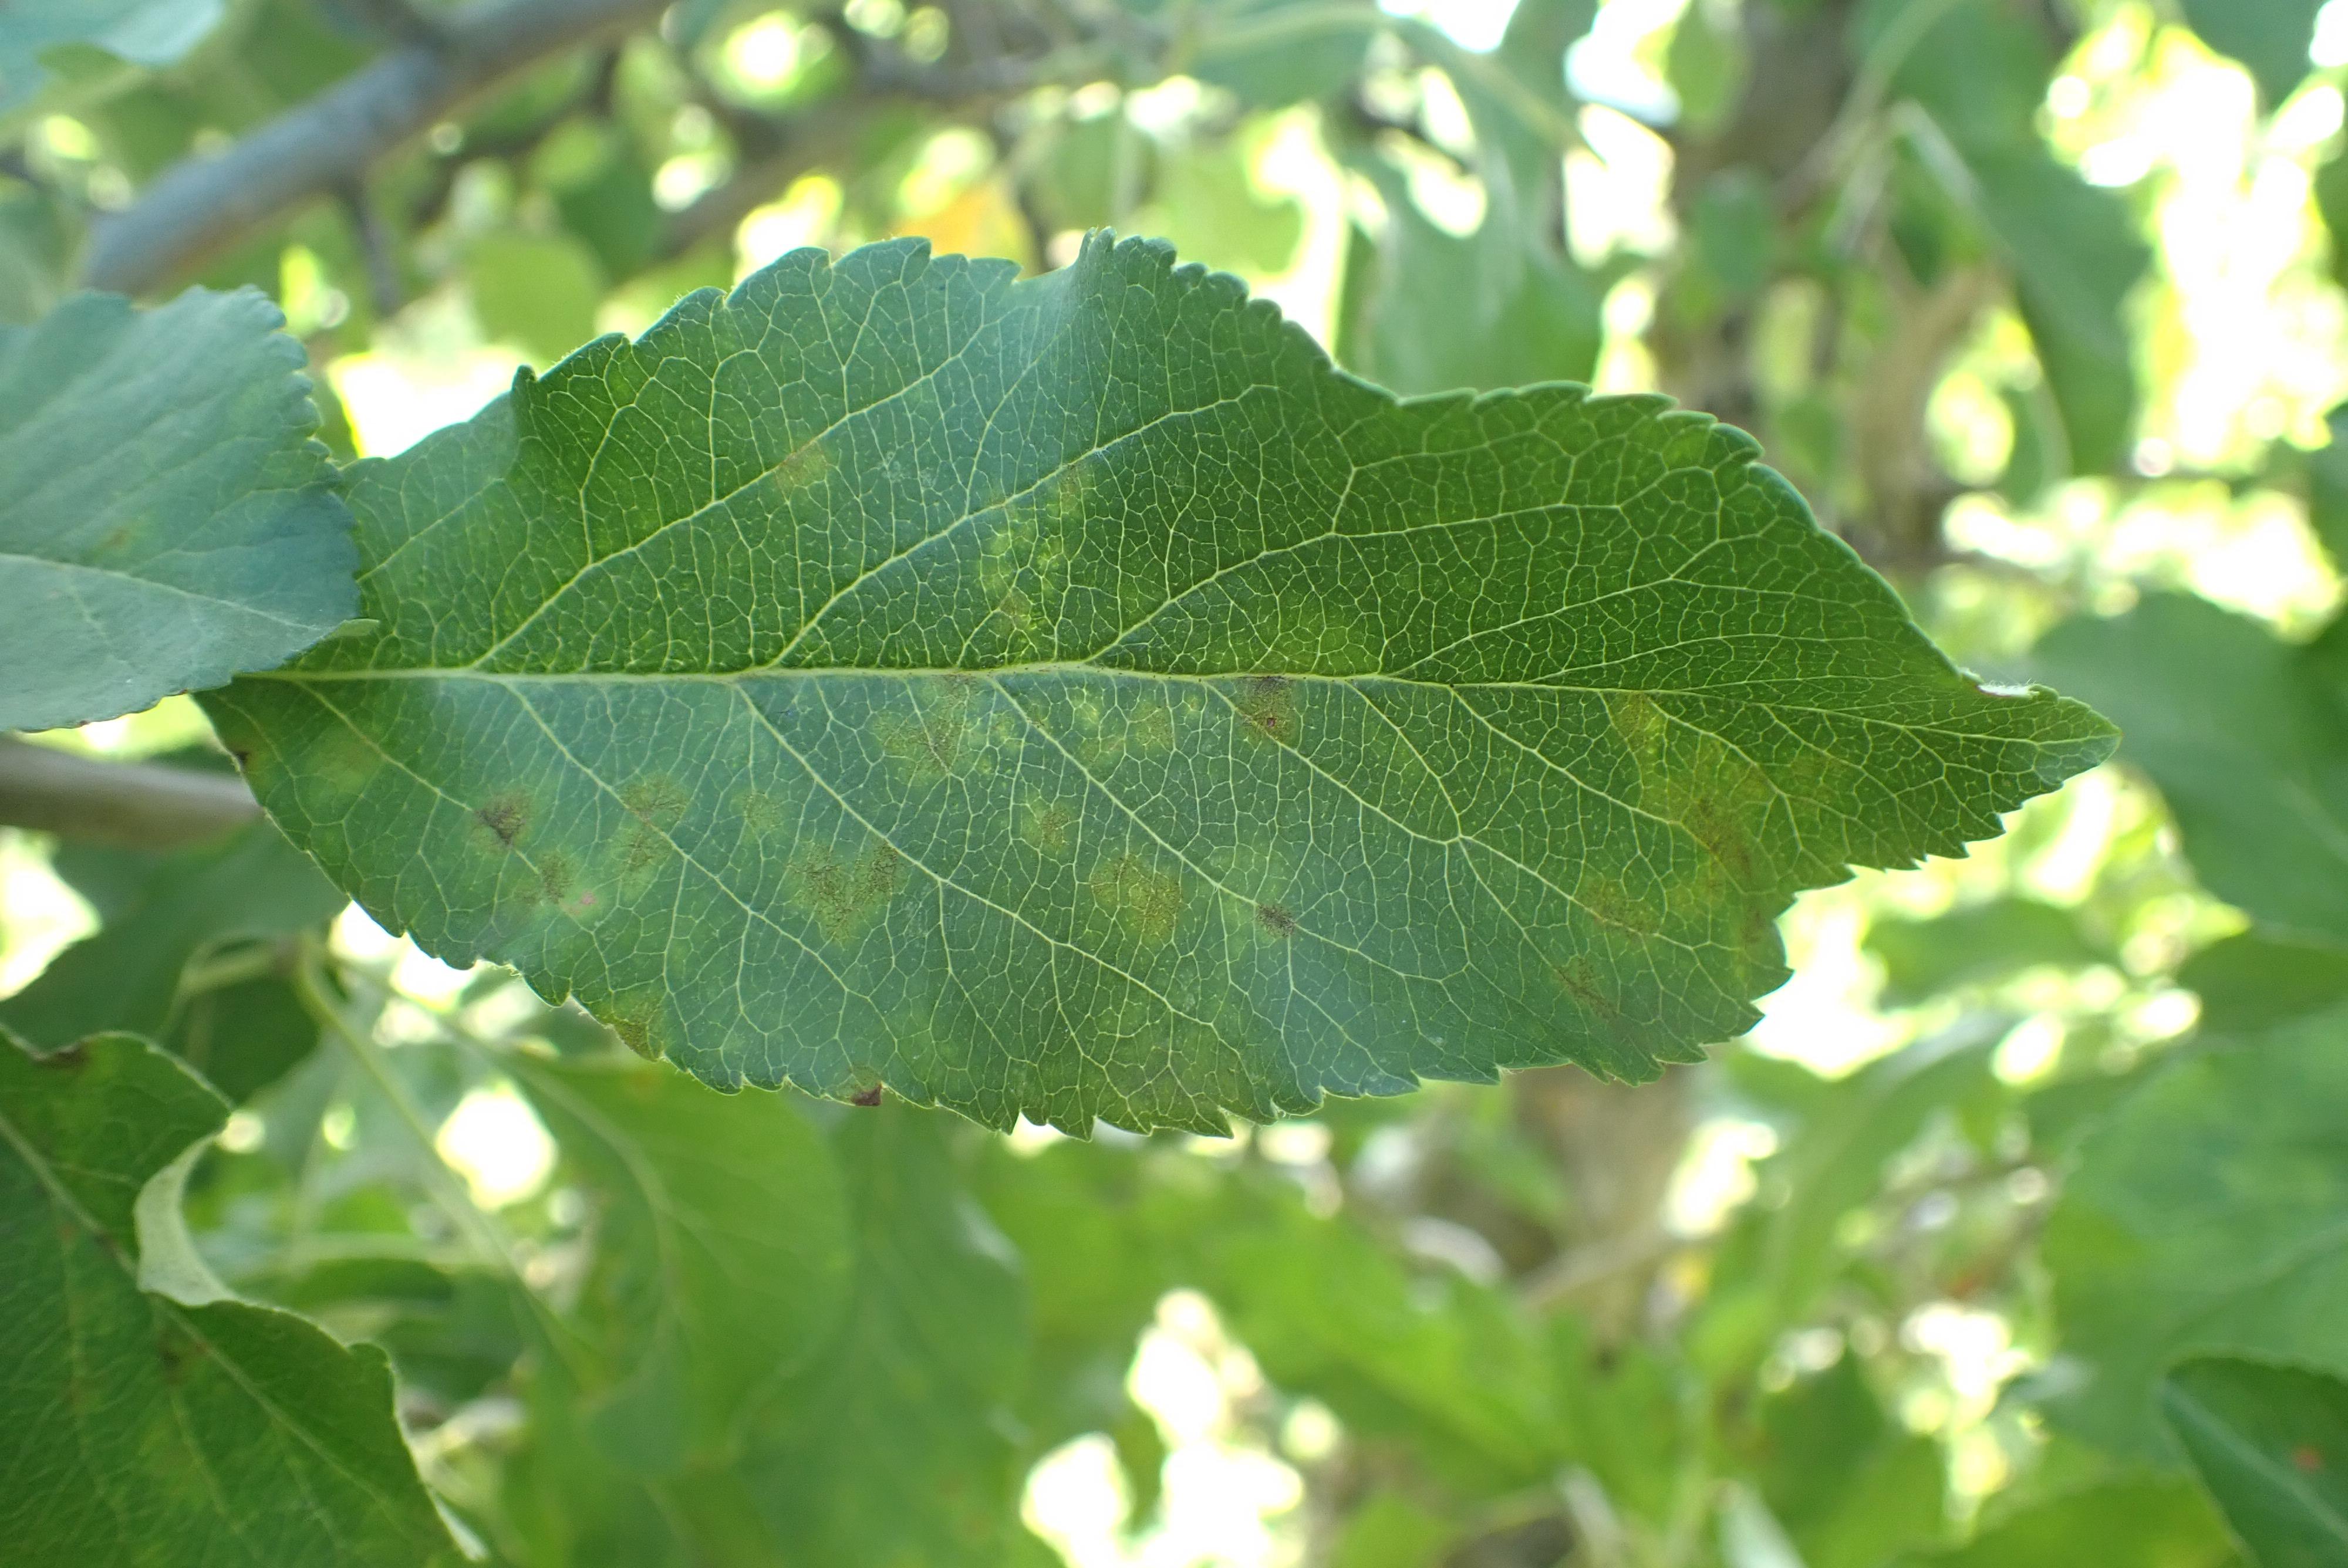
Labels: scab